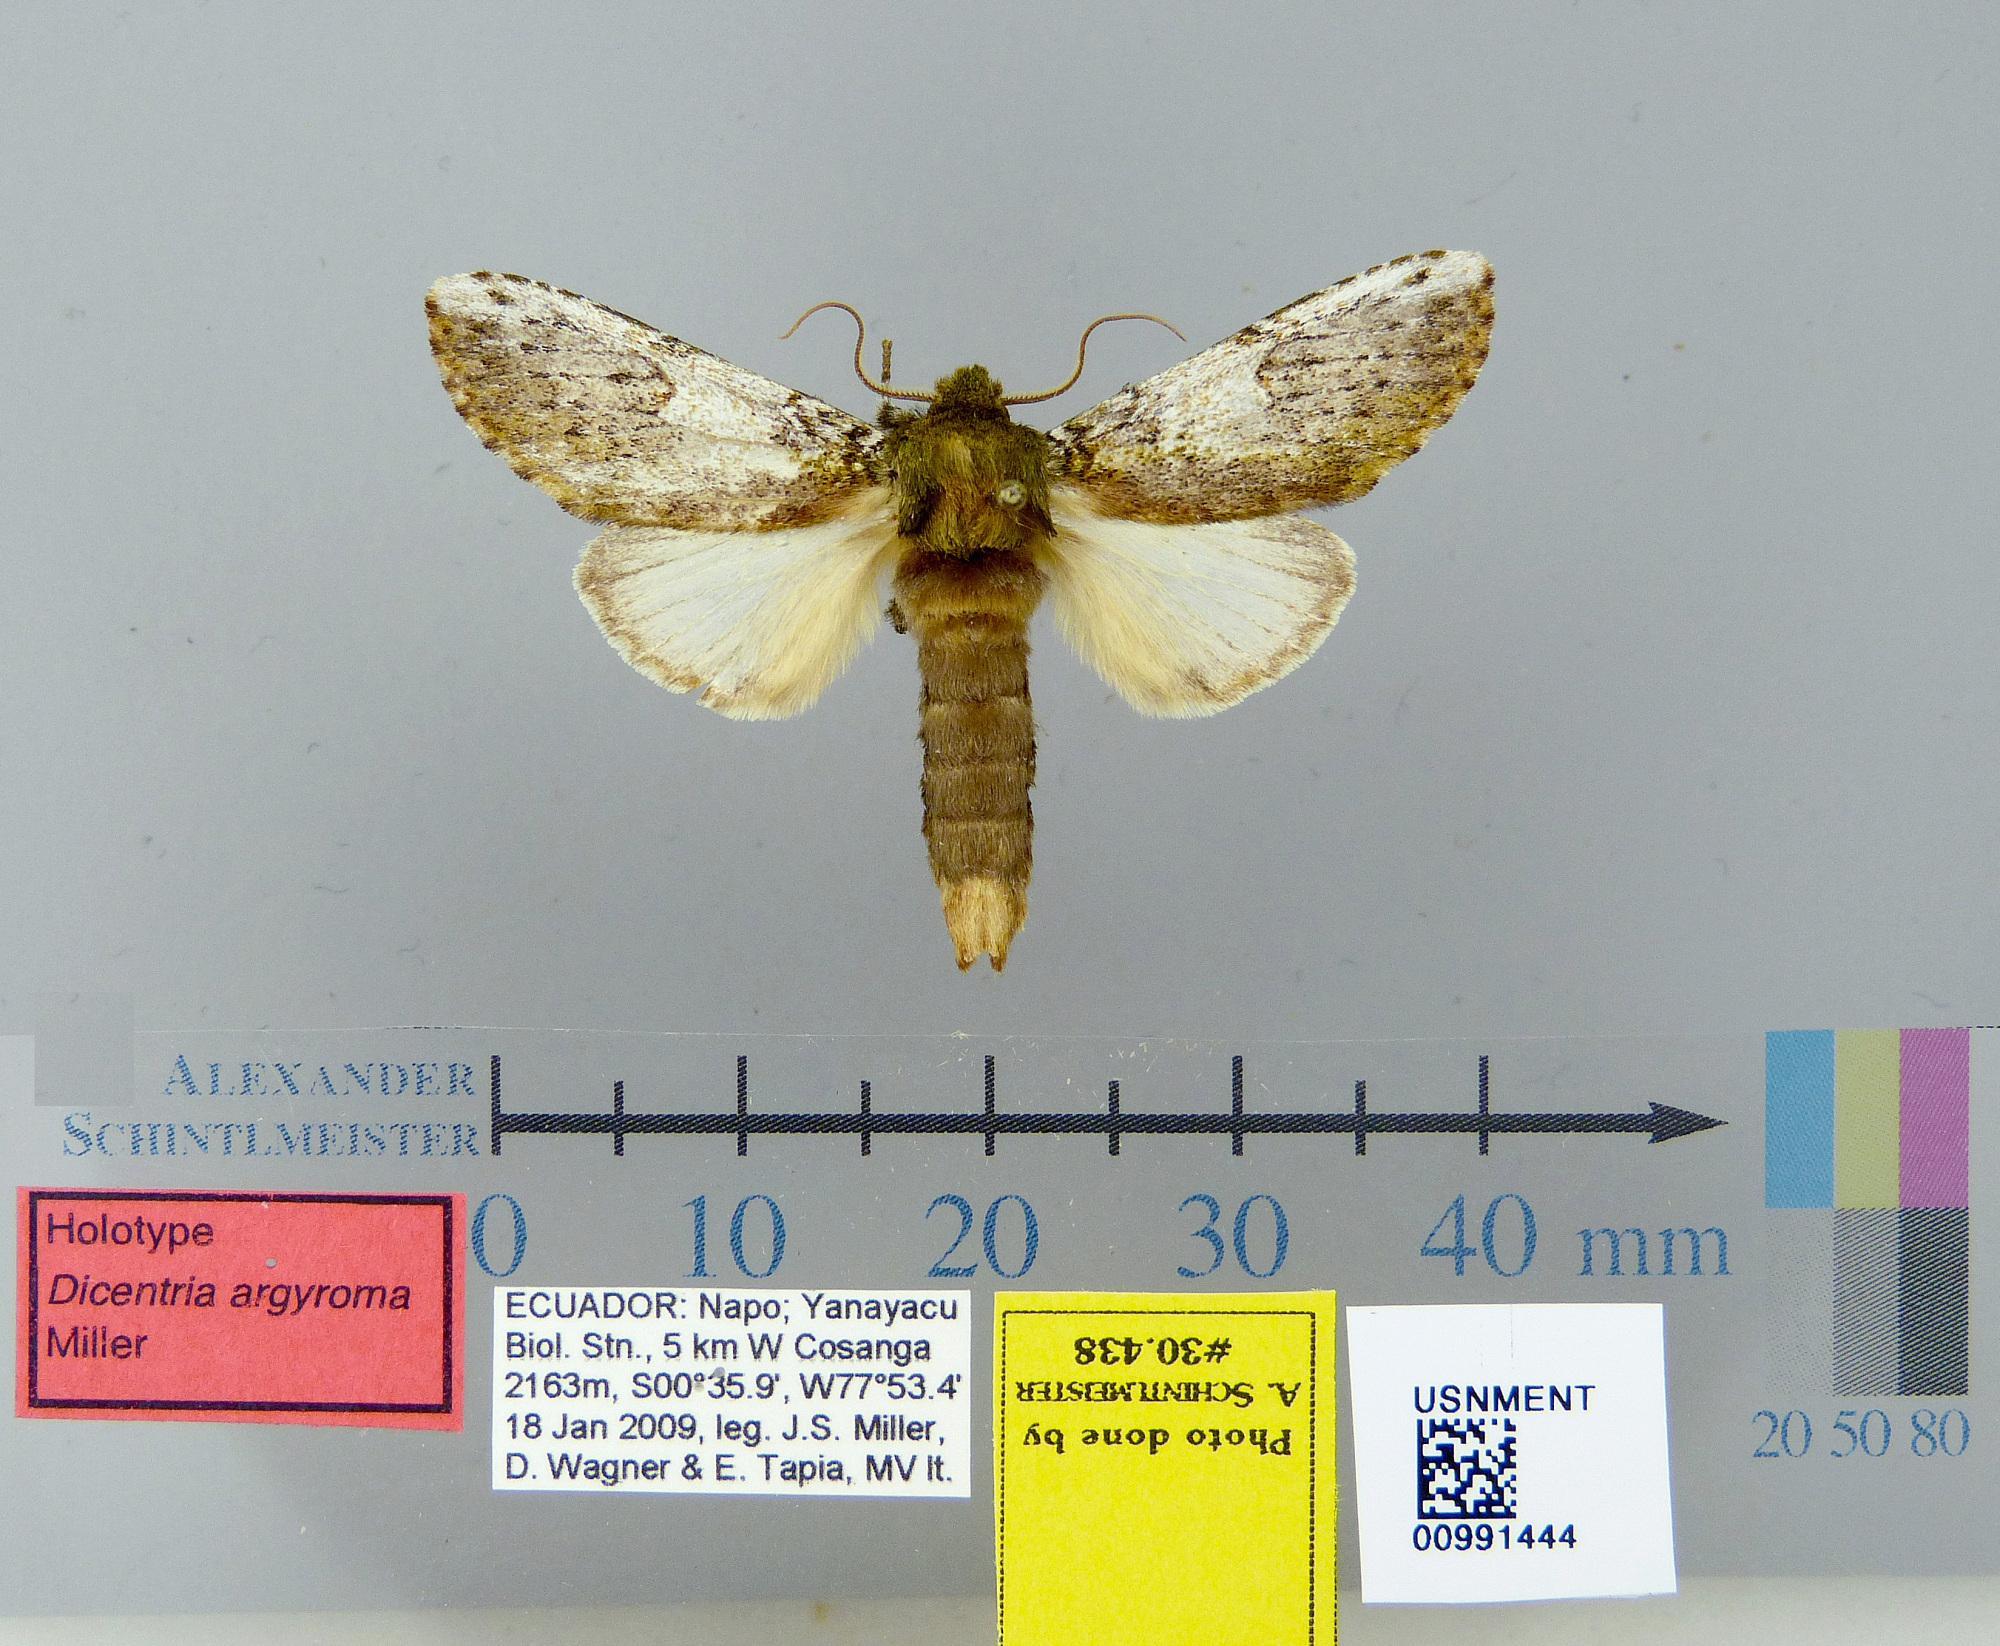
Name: Dicentria argyroma
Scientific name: Dicentria argyroma Miller, 2011
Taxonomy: Animalia, Arthropoda, Insecta, Lepidoptera, Notodontidae
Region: J. S. Miller
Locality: Yanayacu Biological Station, 5 kilometers West Cosanga, [Not Stated], Napo, Ecuador
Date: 18 Jan 2009